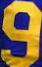
Number: 9